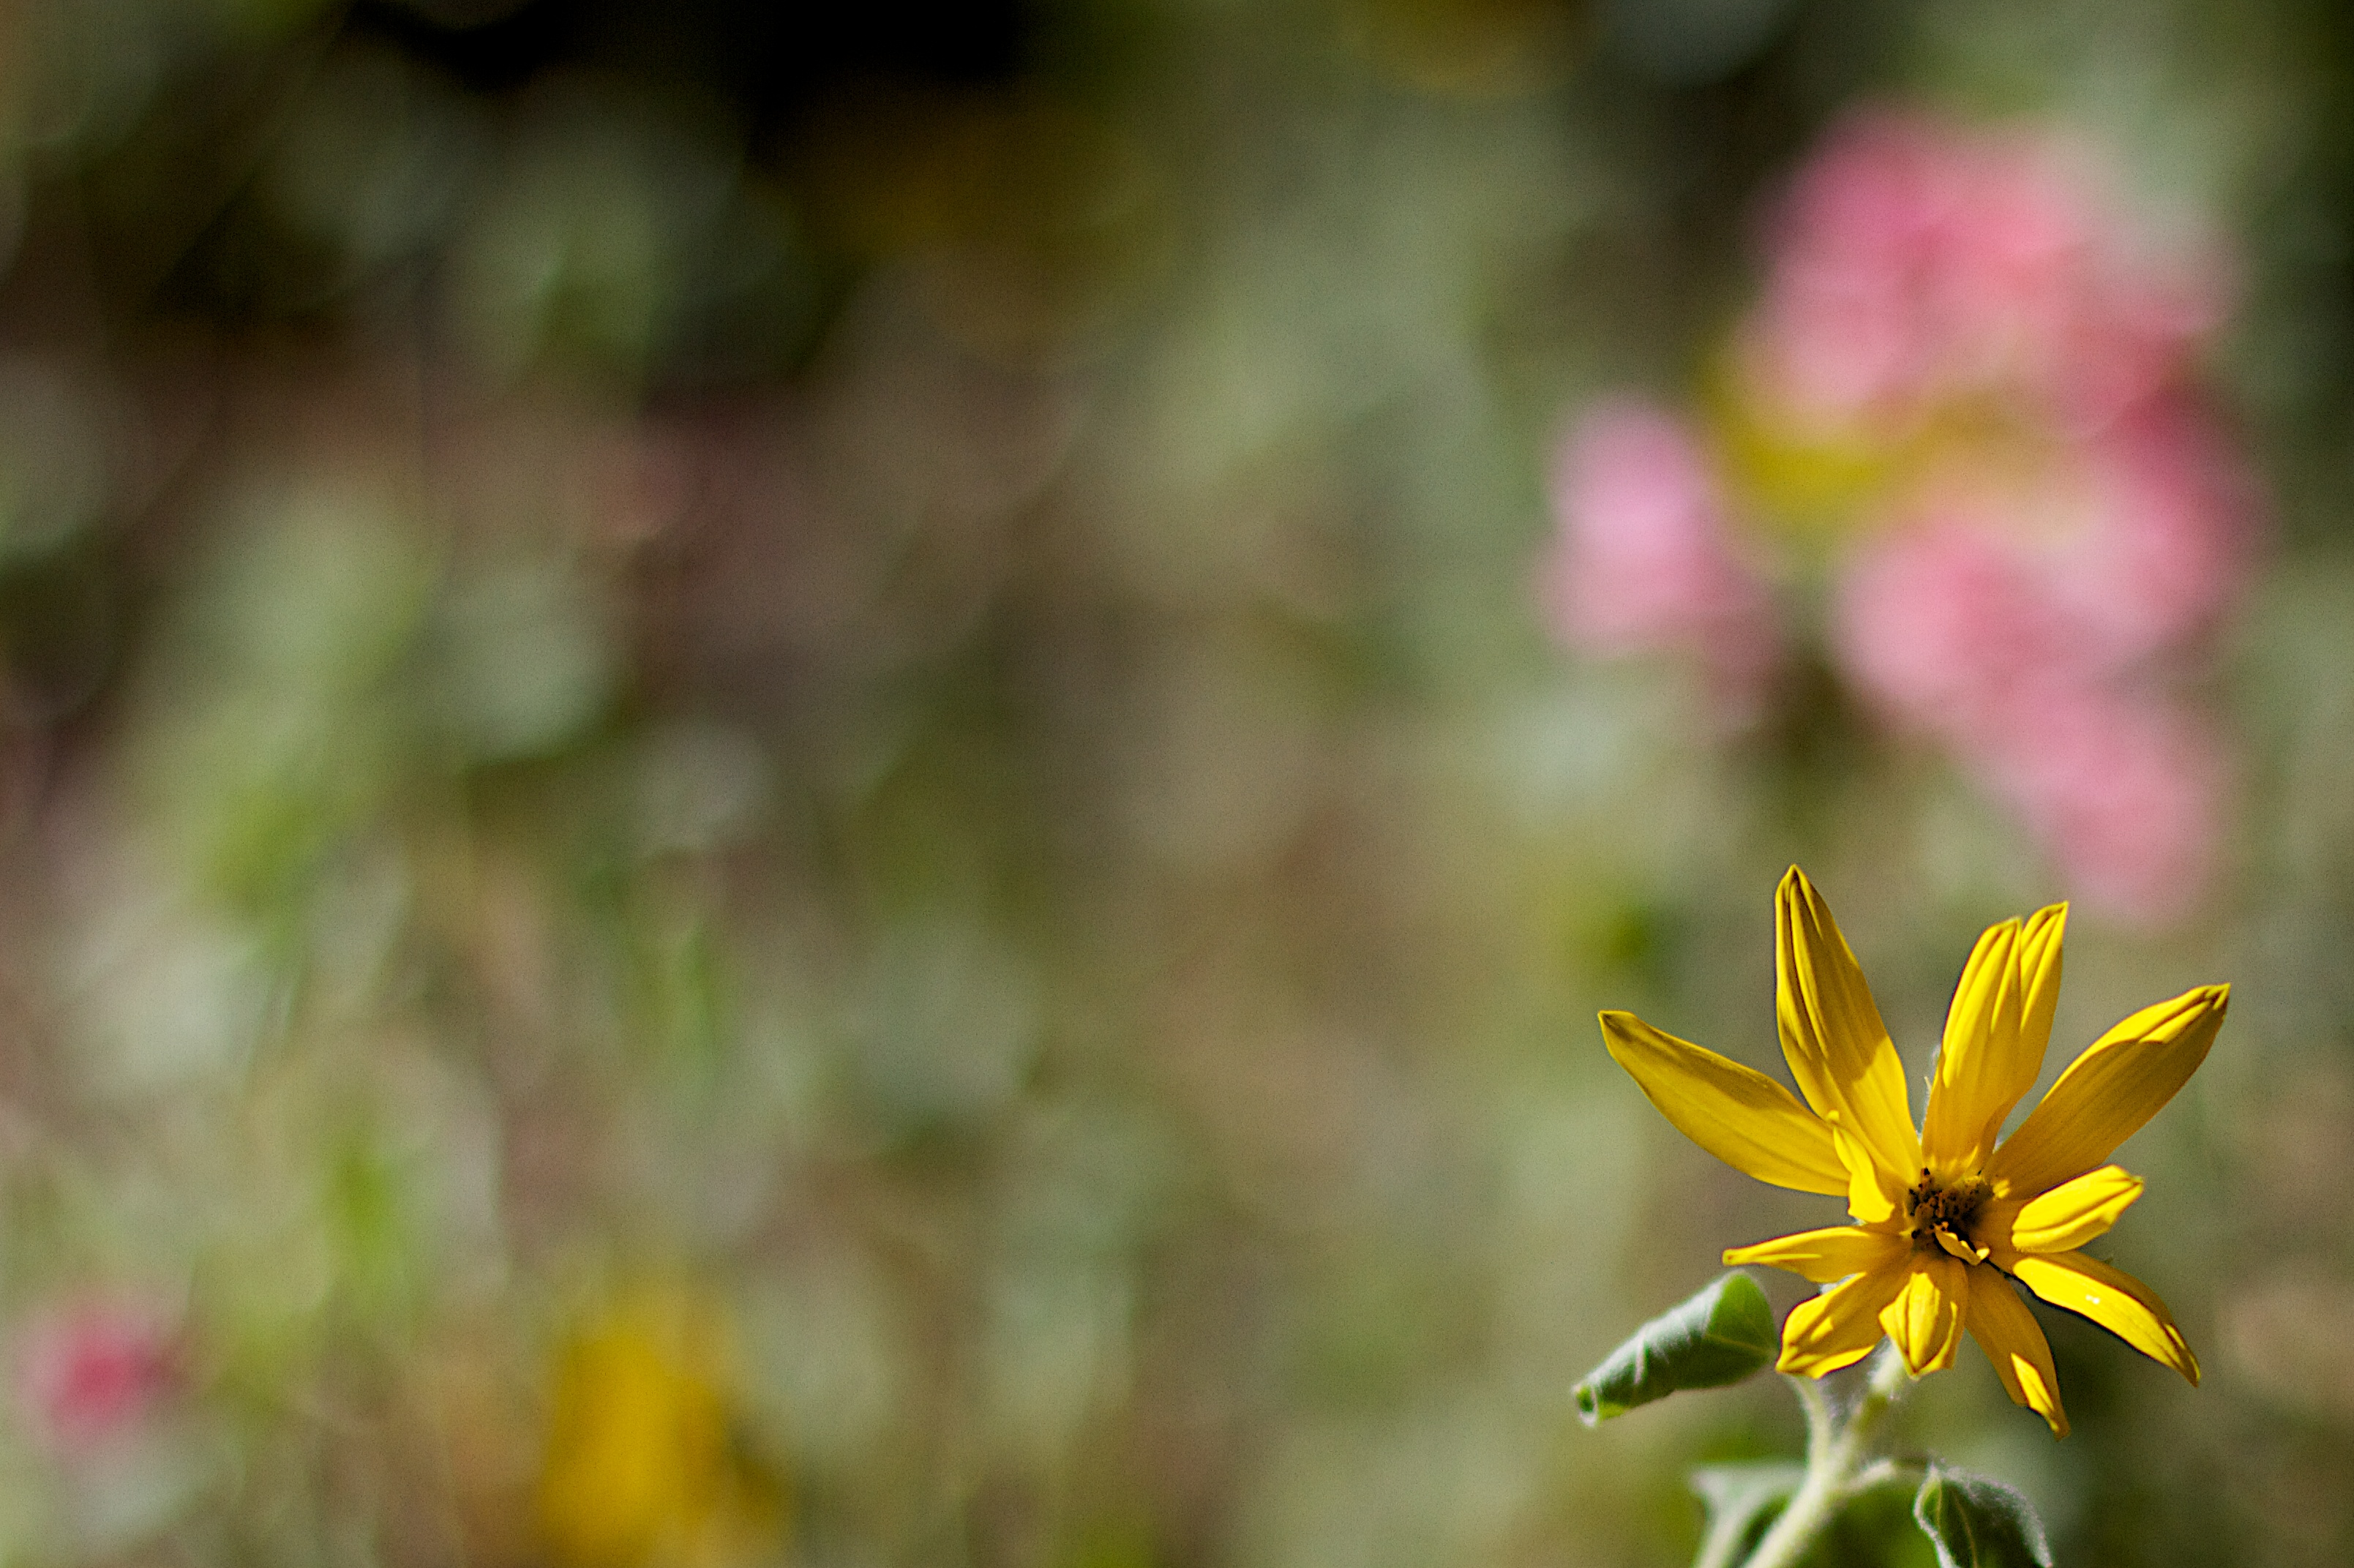
nature, blossom, plant, meadow, sunlight, leaf, flower, petal, green, autumn, botany, yellow, flora, wildflower, close up, macro photography, flowering plant, land plant